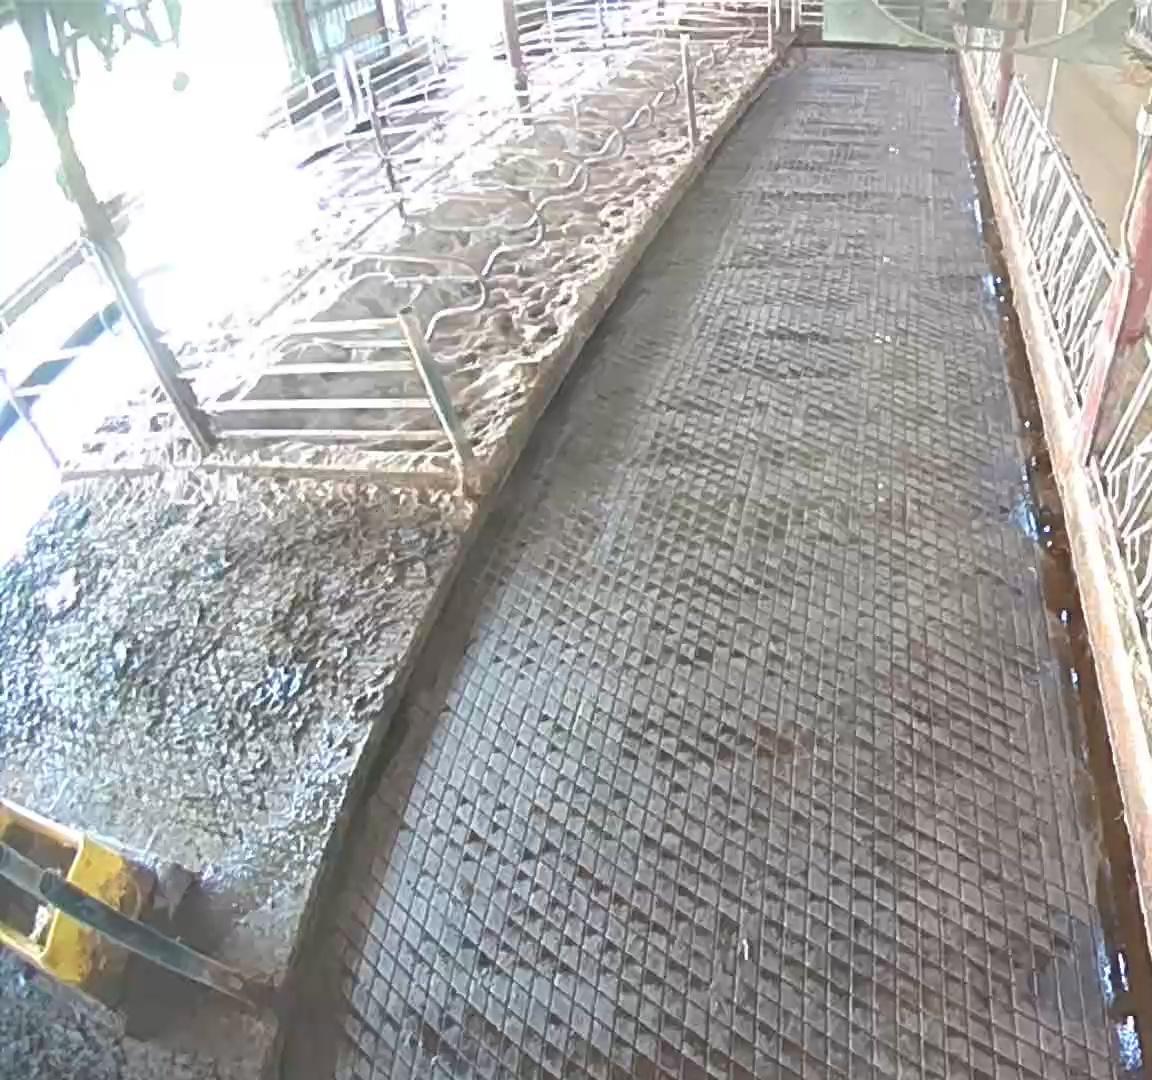
Number of cows: 0